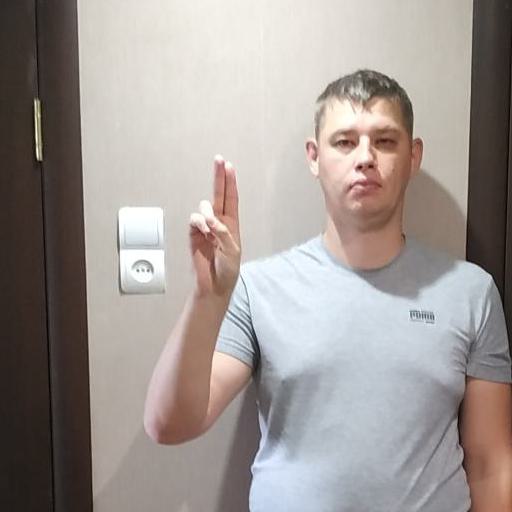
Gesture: two_up